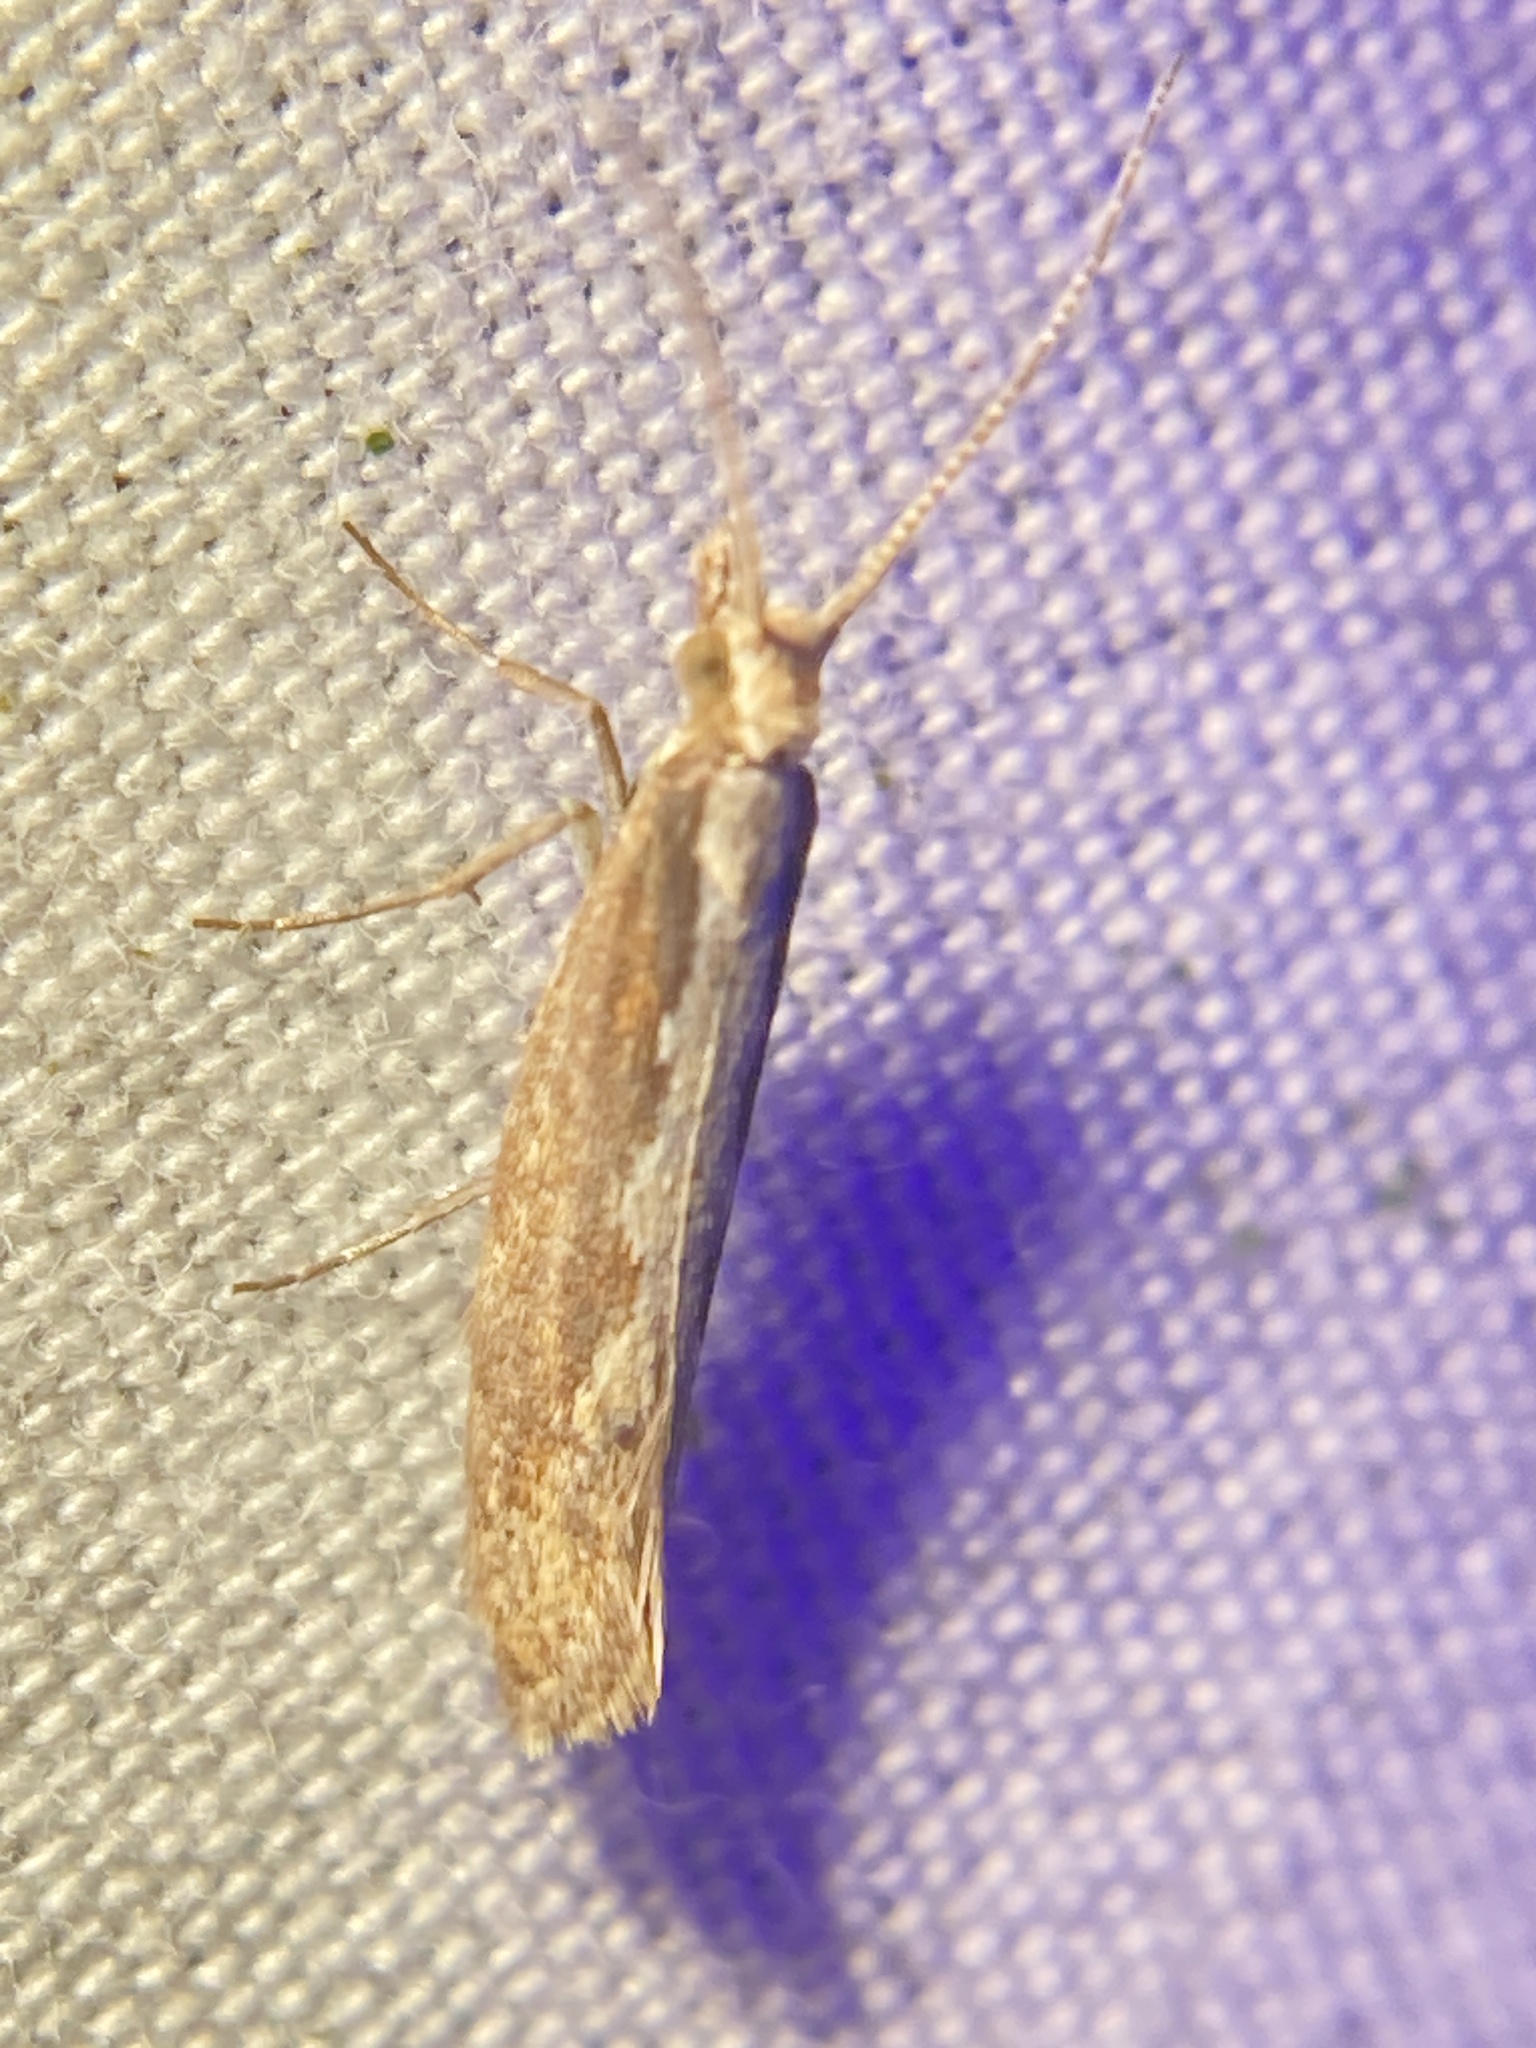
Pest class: diamondback_moth